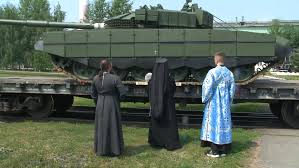
Label: T-90